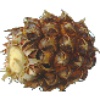
Label: Pineapple Mini 1